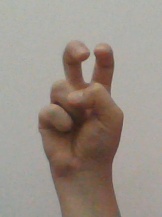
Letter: toot